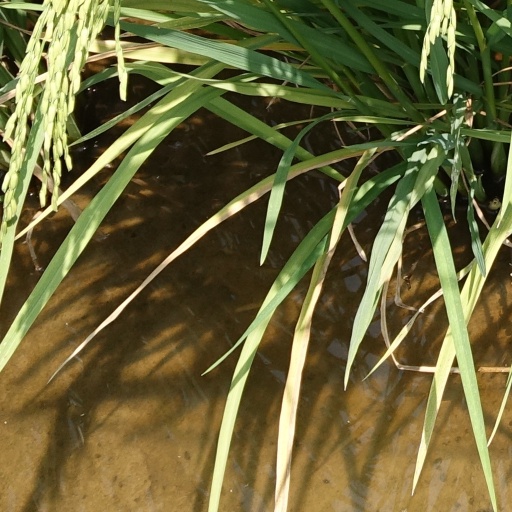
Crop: rice